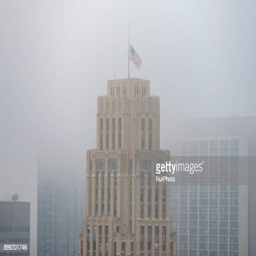
the flag atop a fog shrouded building